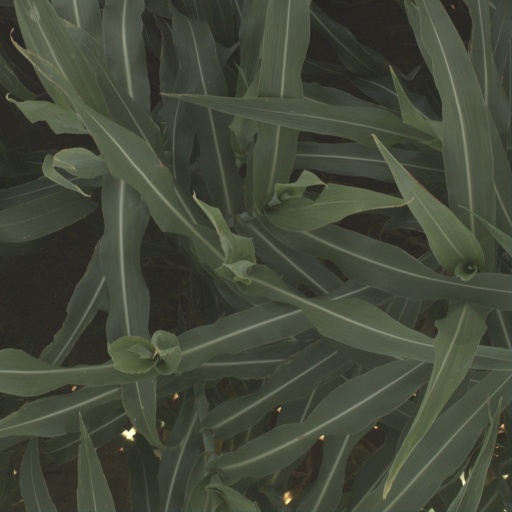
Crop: sorghum